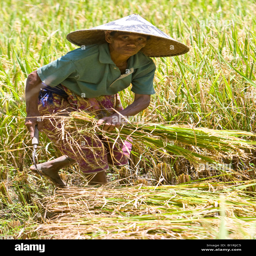
old woman working in a rice field wearing a traditional straw hat